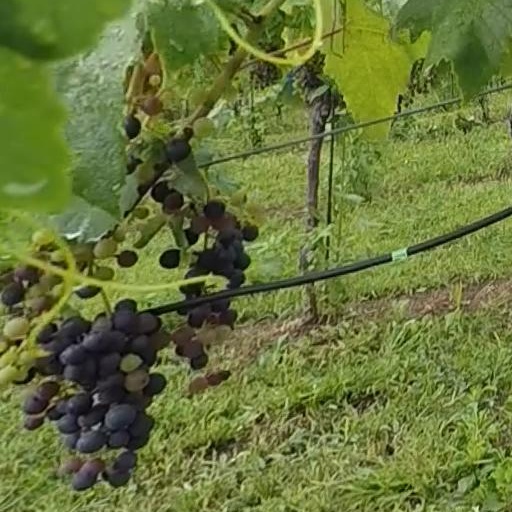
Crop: grape